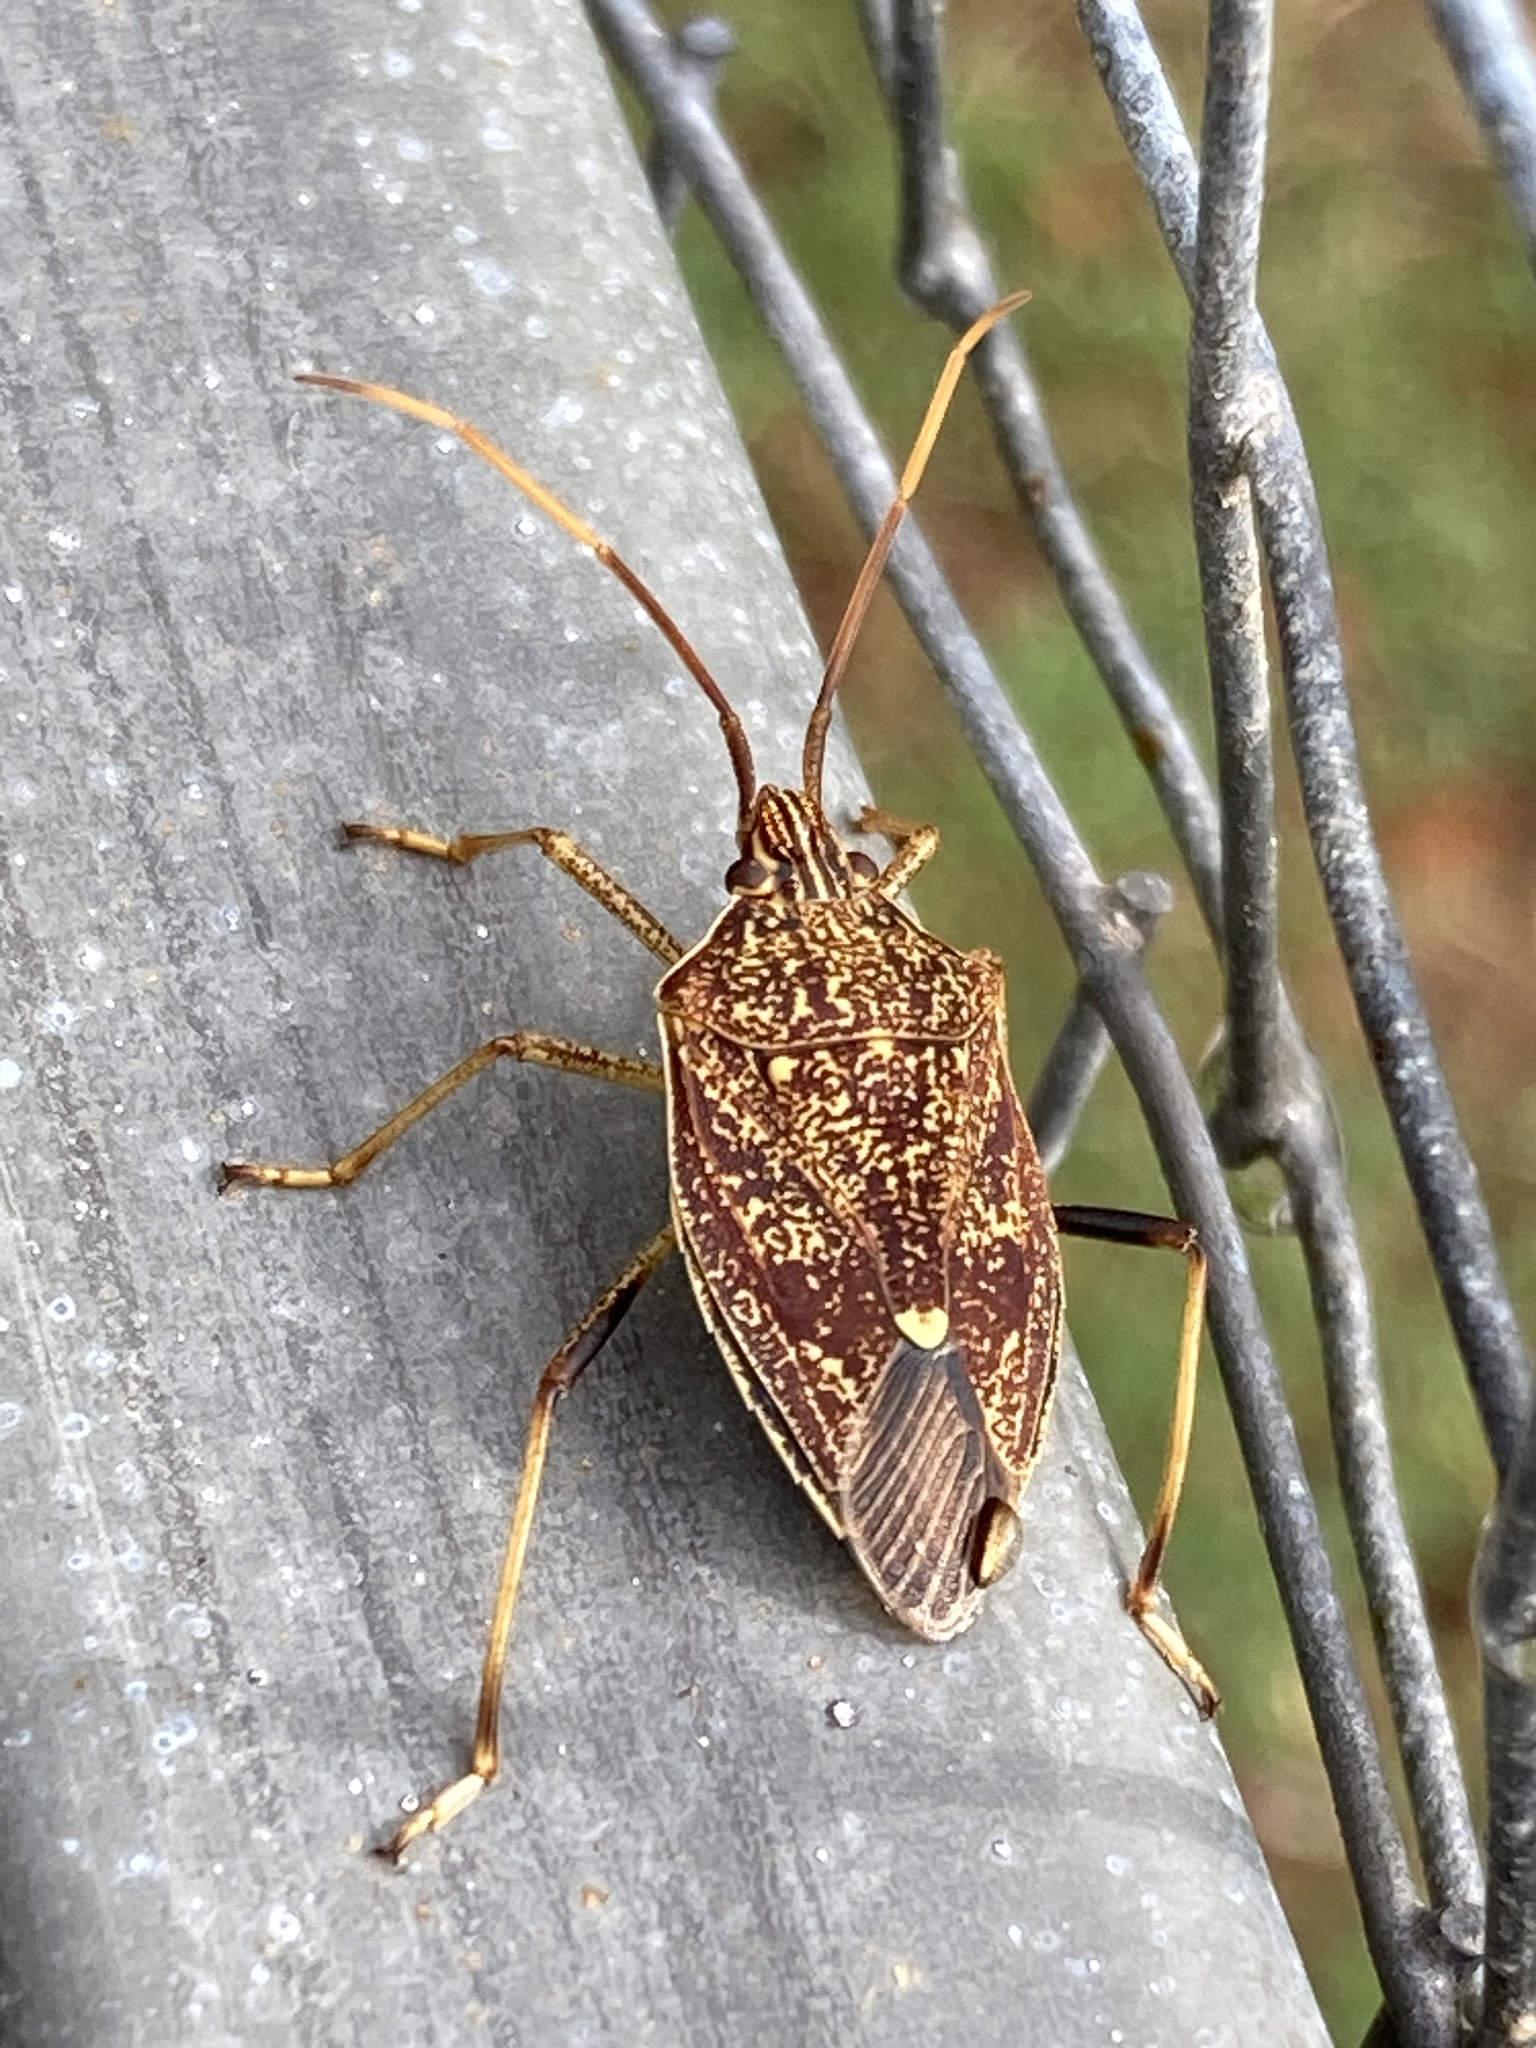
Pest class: stink_bug